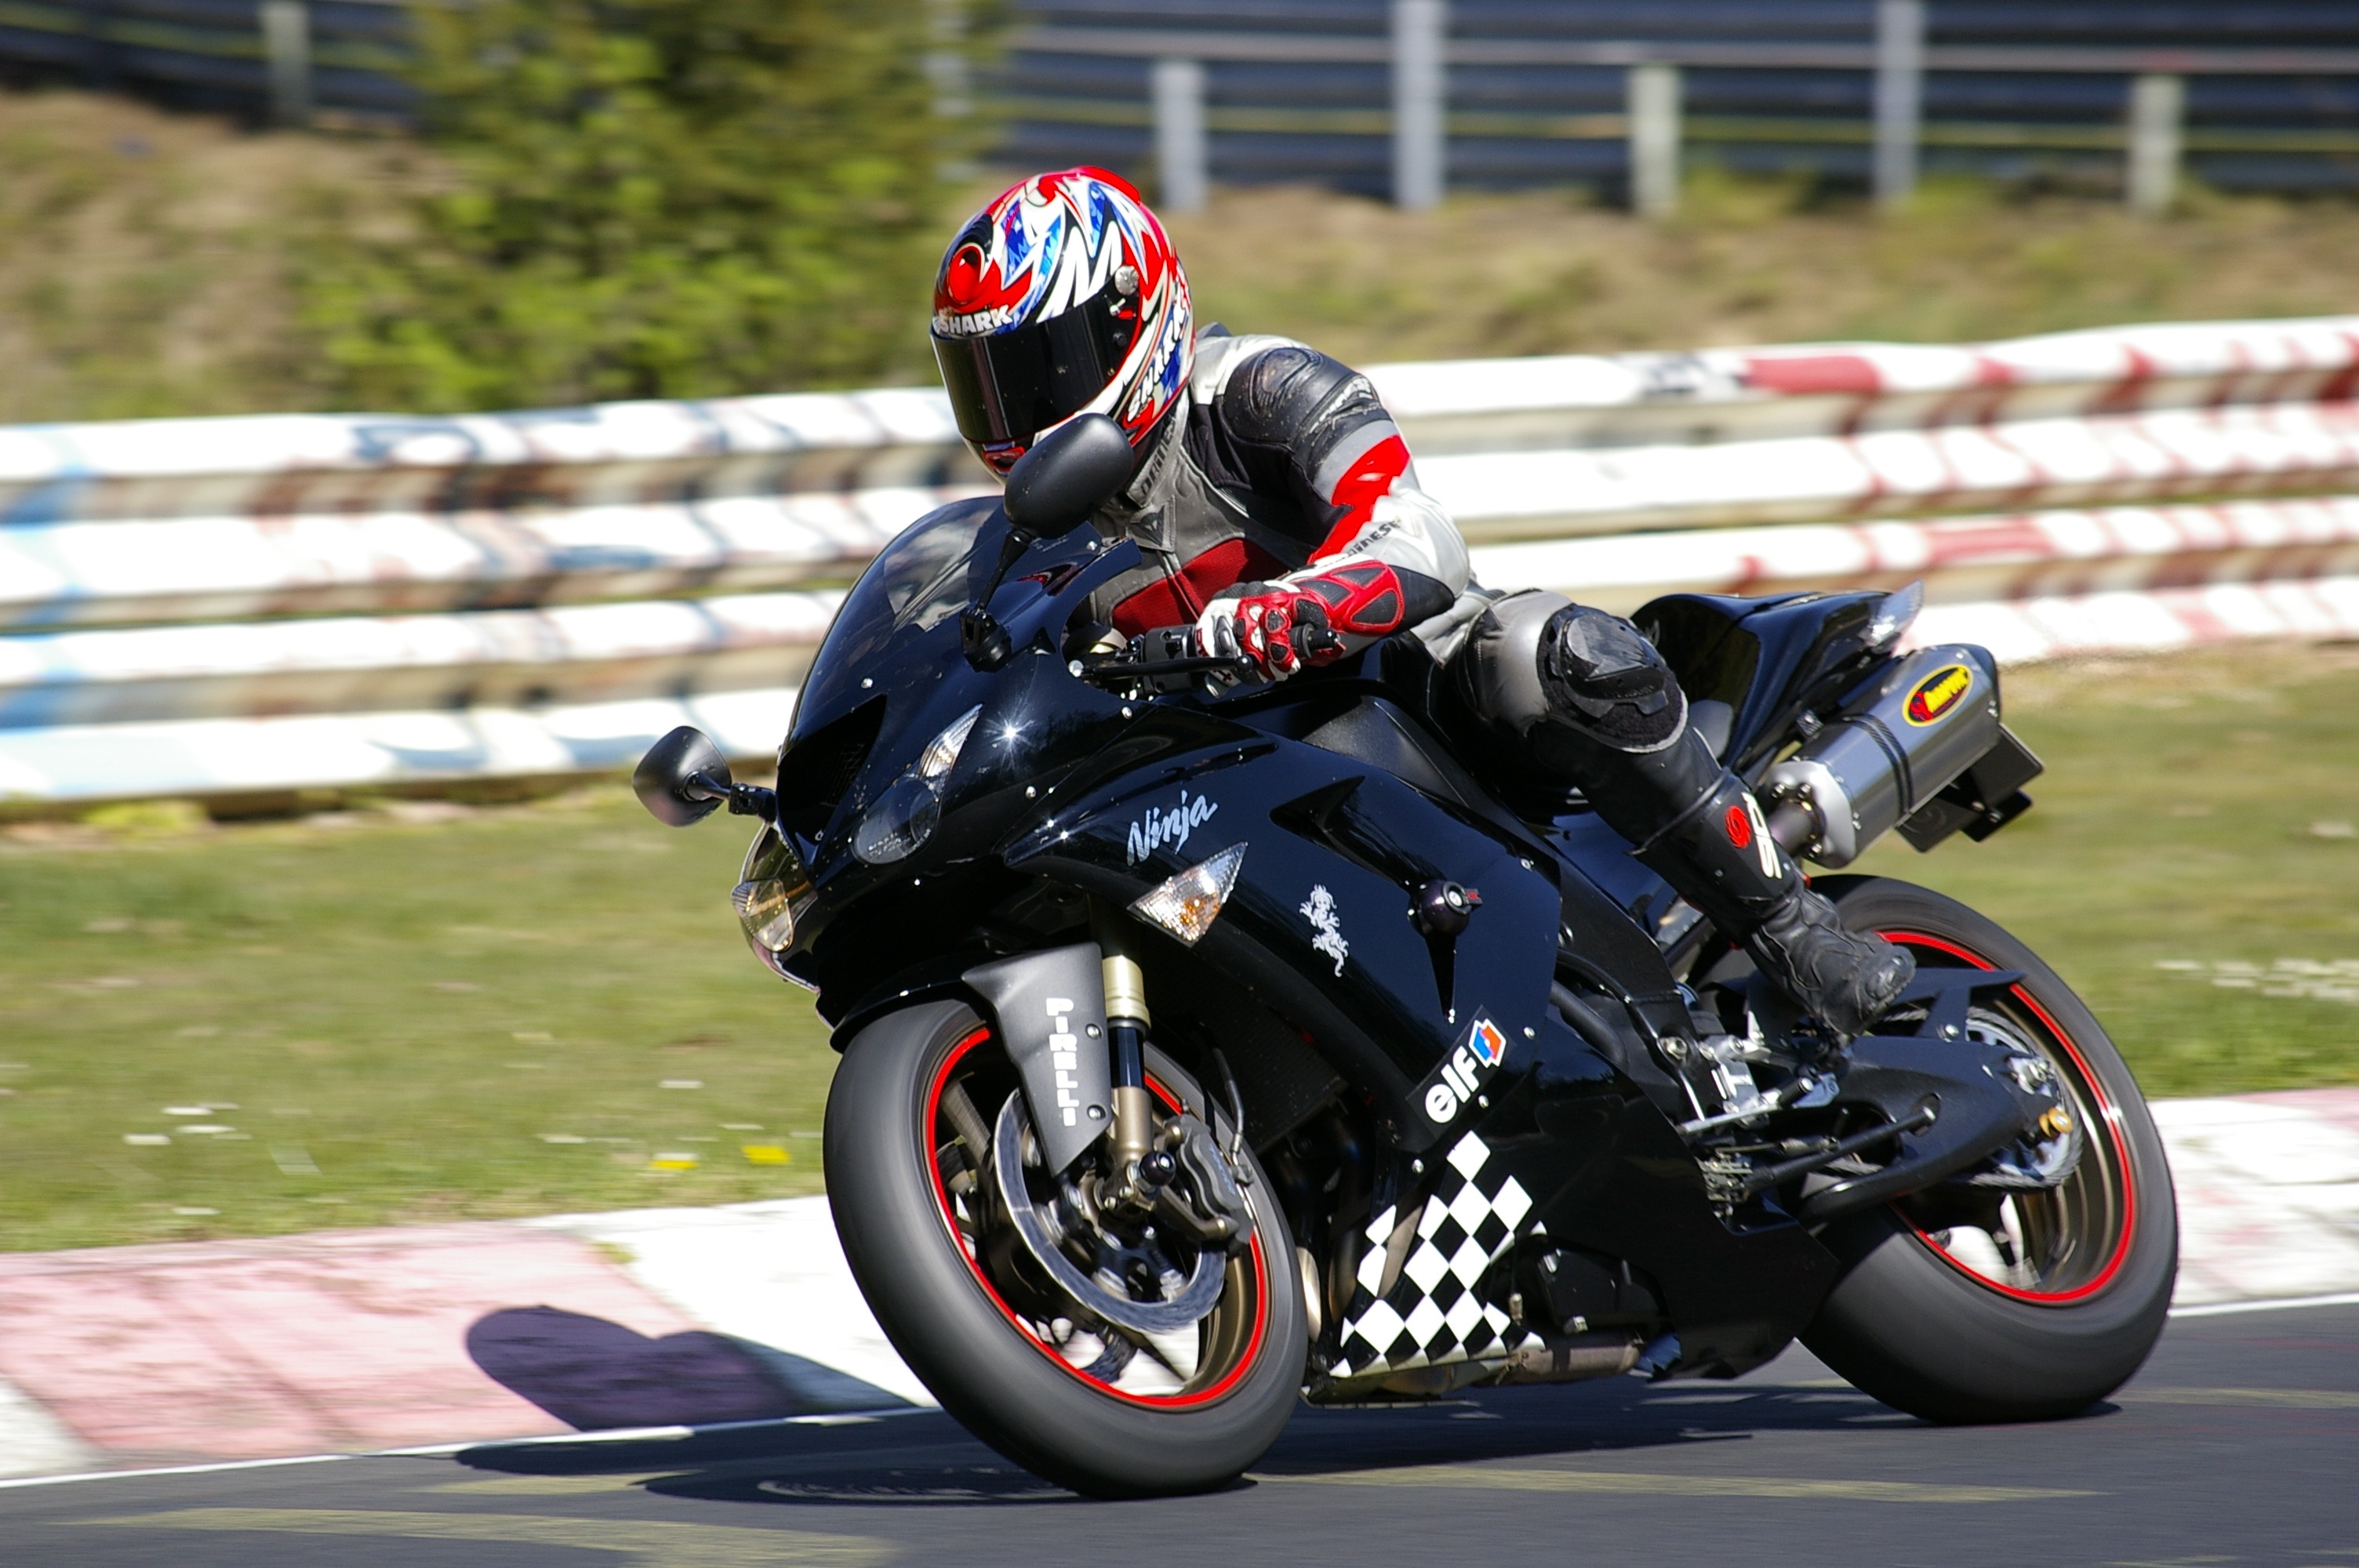
car, vehicle, motorcycle, side view, race, sunny, sports, racing, race track, motorsport, nurburgring, nordschleife, motorcycling, land vehicle, road racing, automobile make, stunt performer, superbike racing, supermoto, isle of man tt